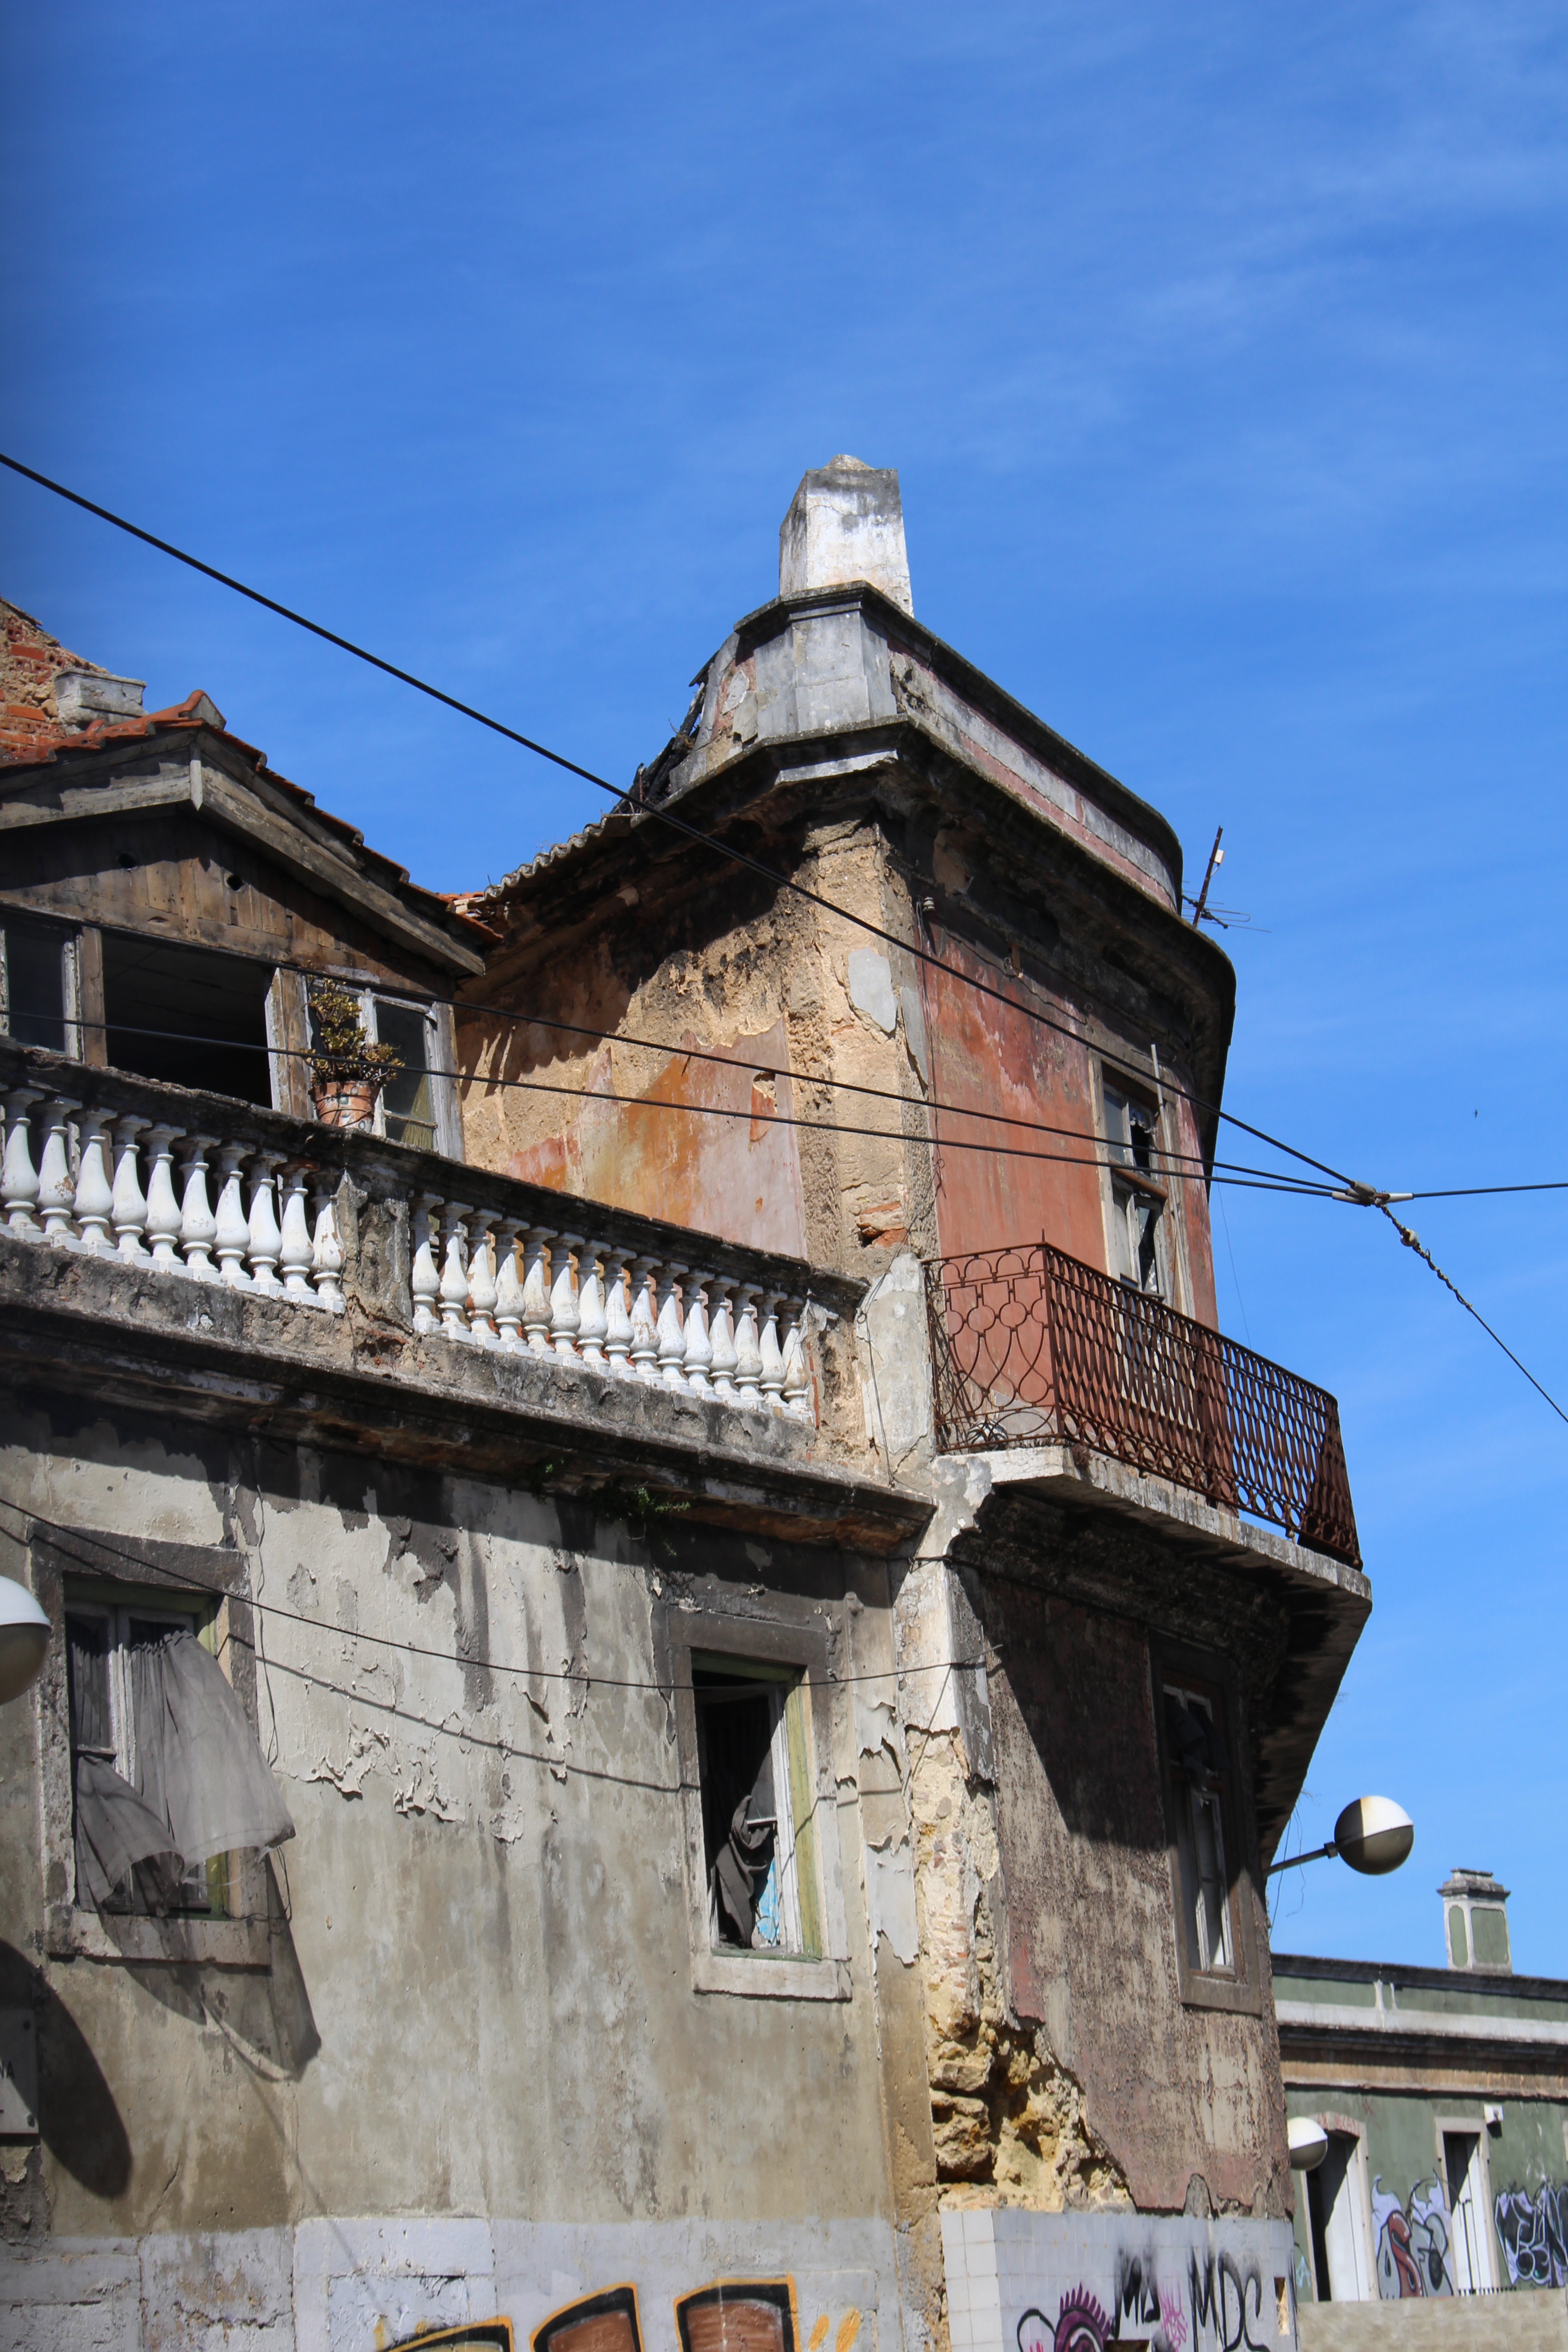
architecture, house, town, roof, building, old, home, travel, tower, landmark, facade, church, exterior, tourism, place of worship, lisbon, urban area, ancient history, human settlement